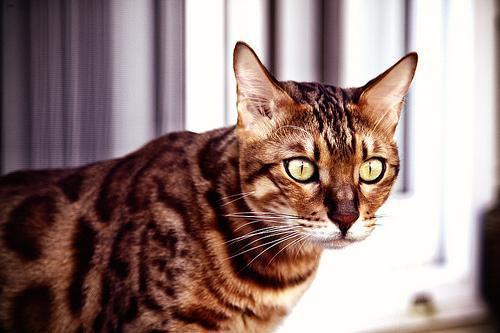
Bengal